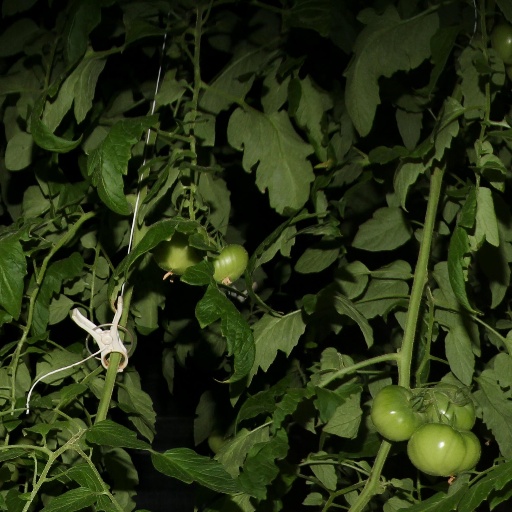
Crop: tomato